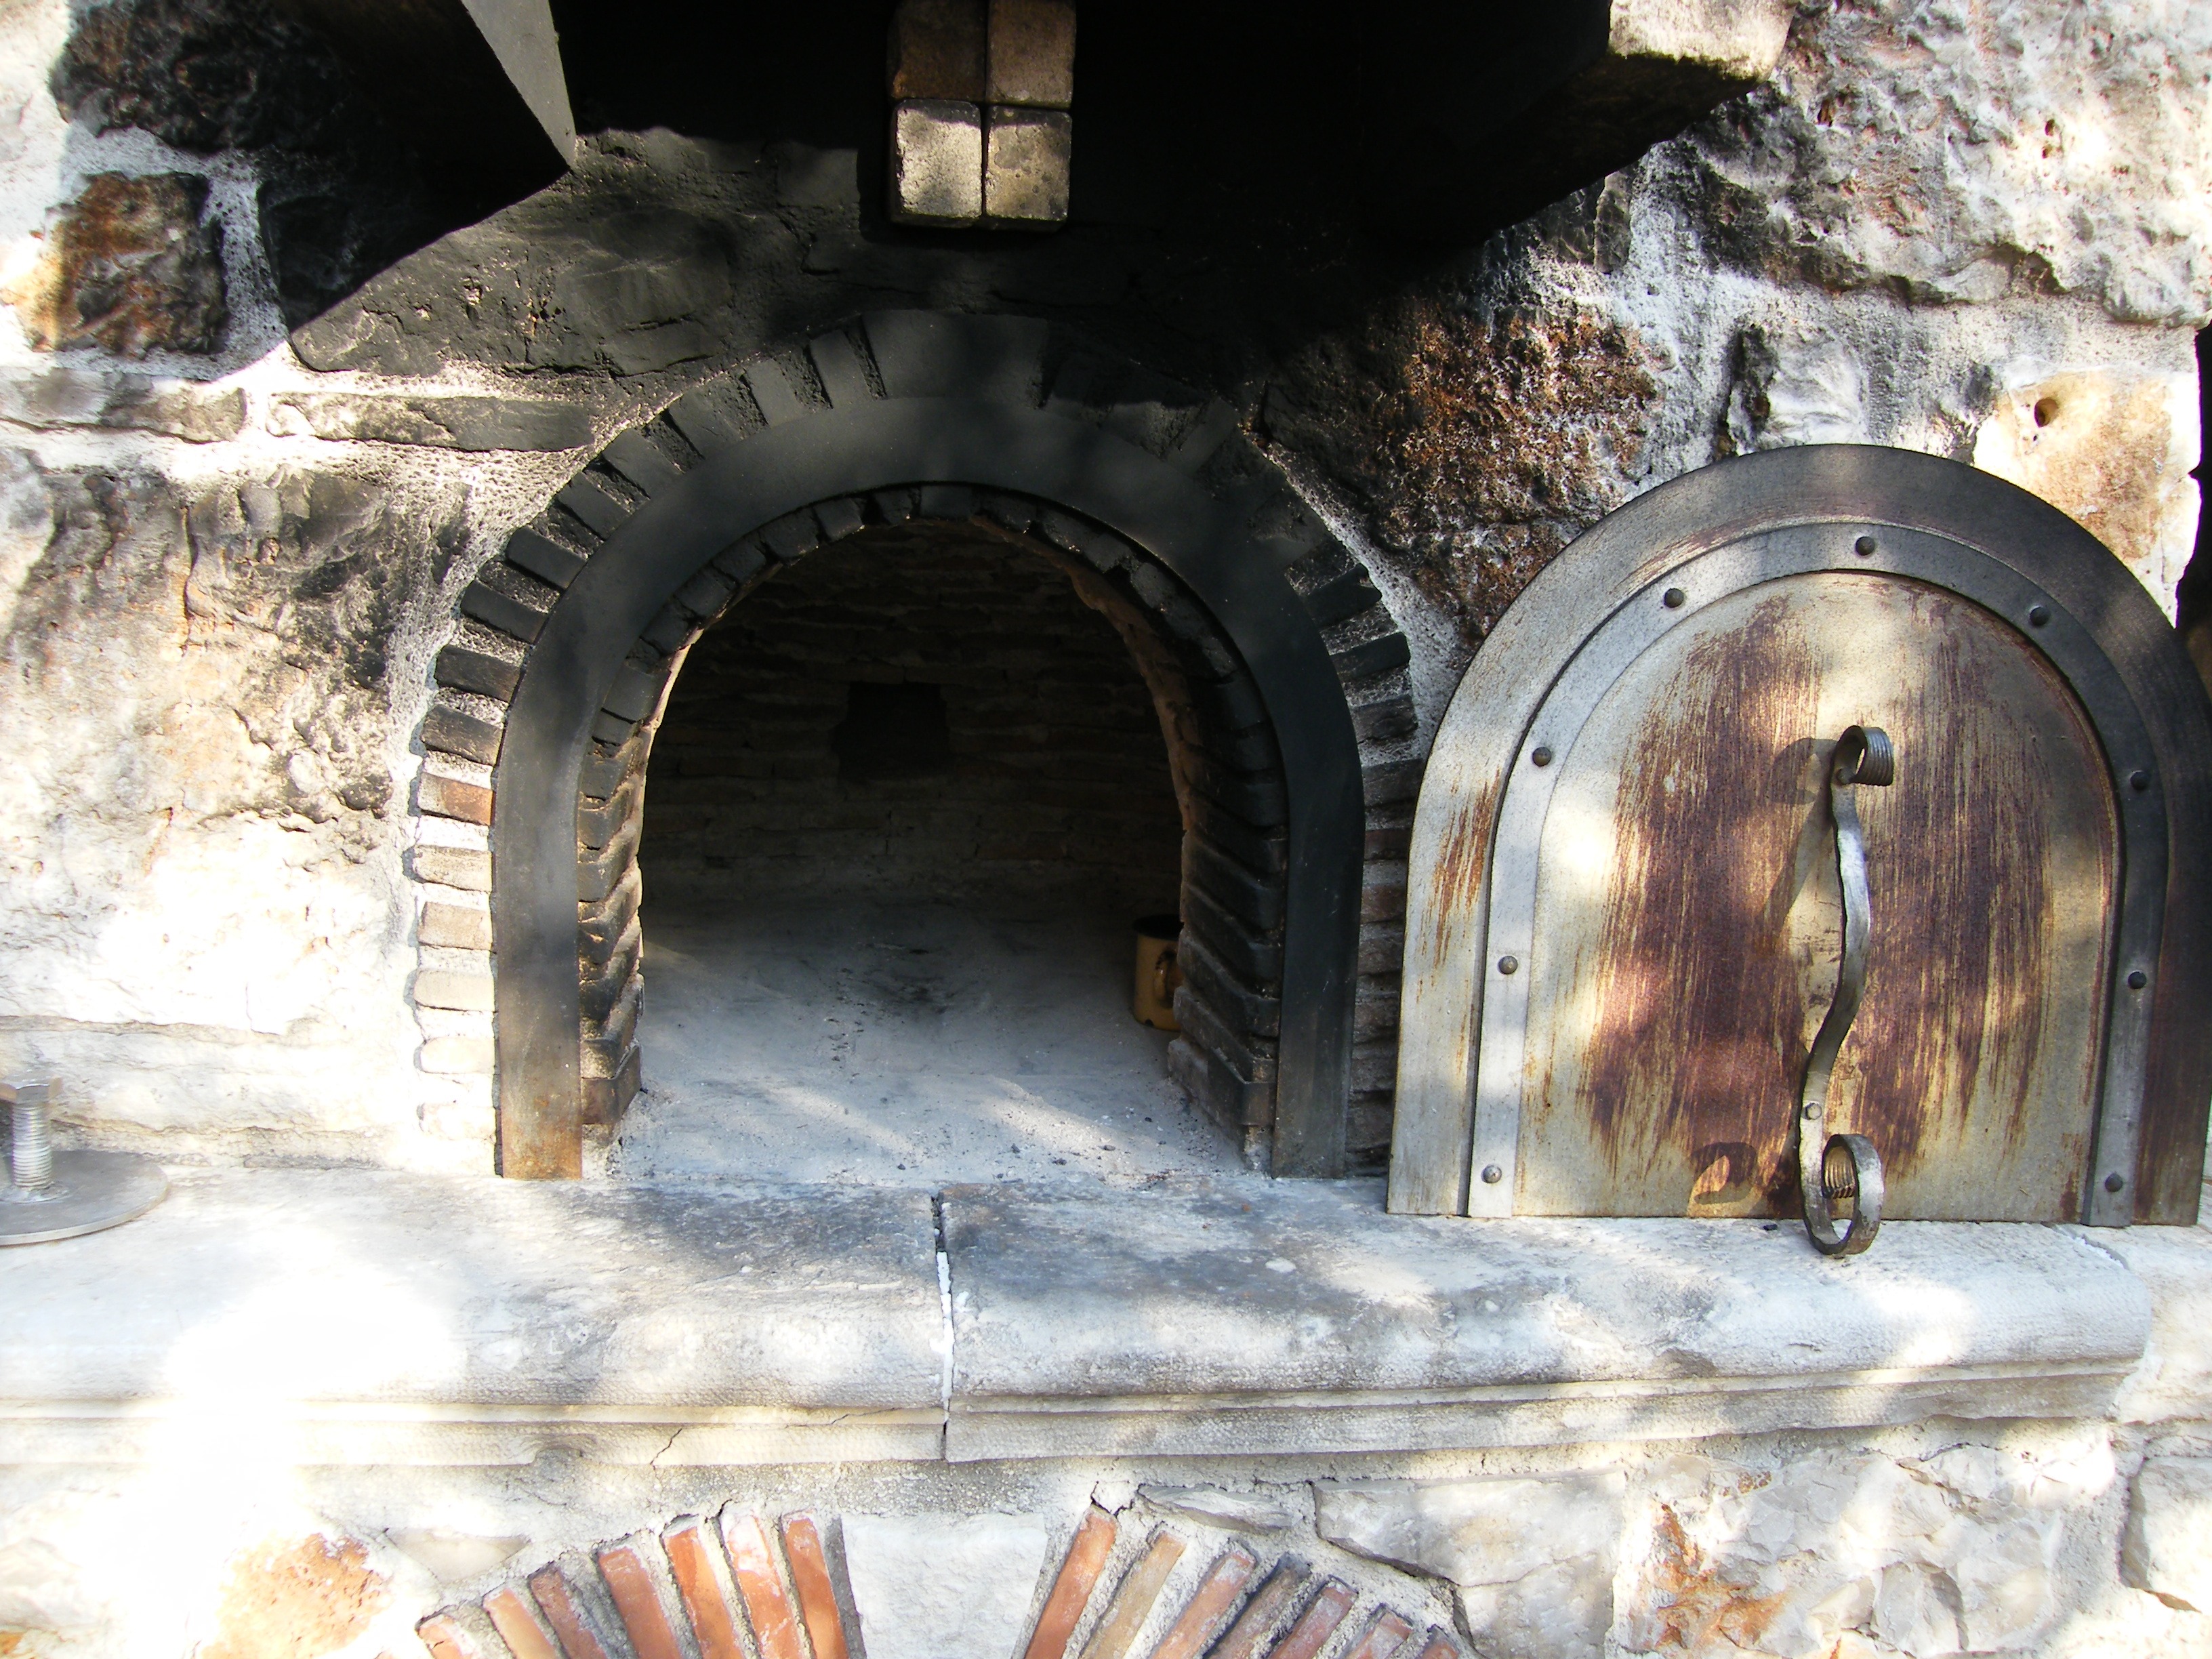
old, tunnel, arch, kitchen, fireplace, bread, bake, infrastructure, oven, bricked, wood burning stove, ancient history